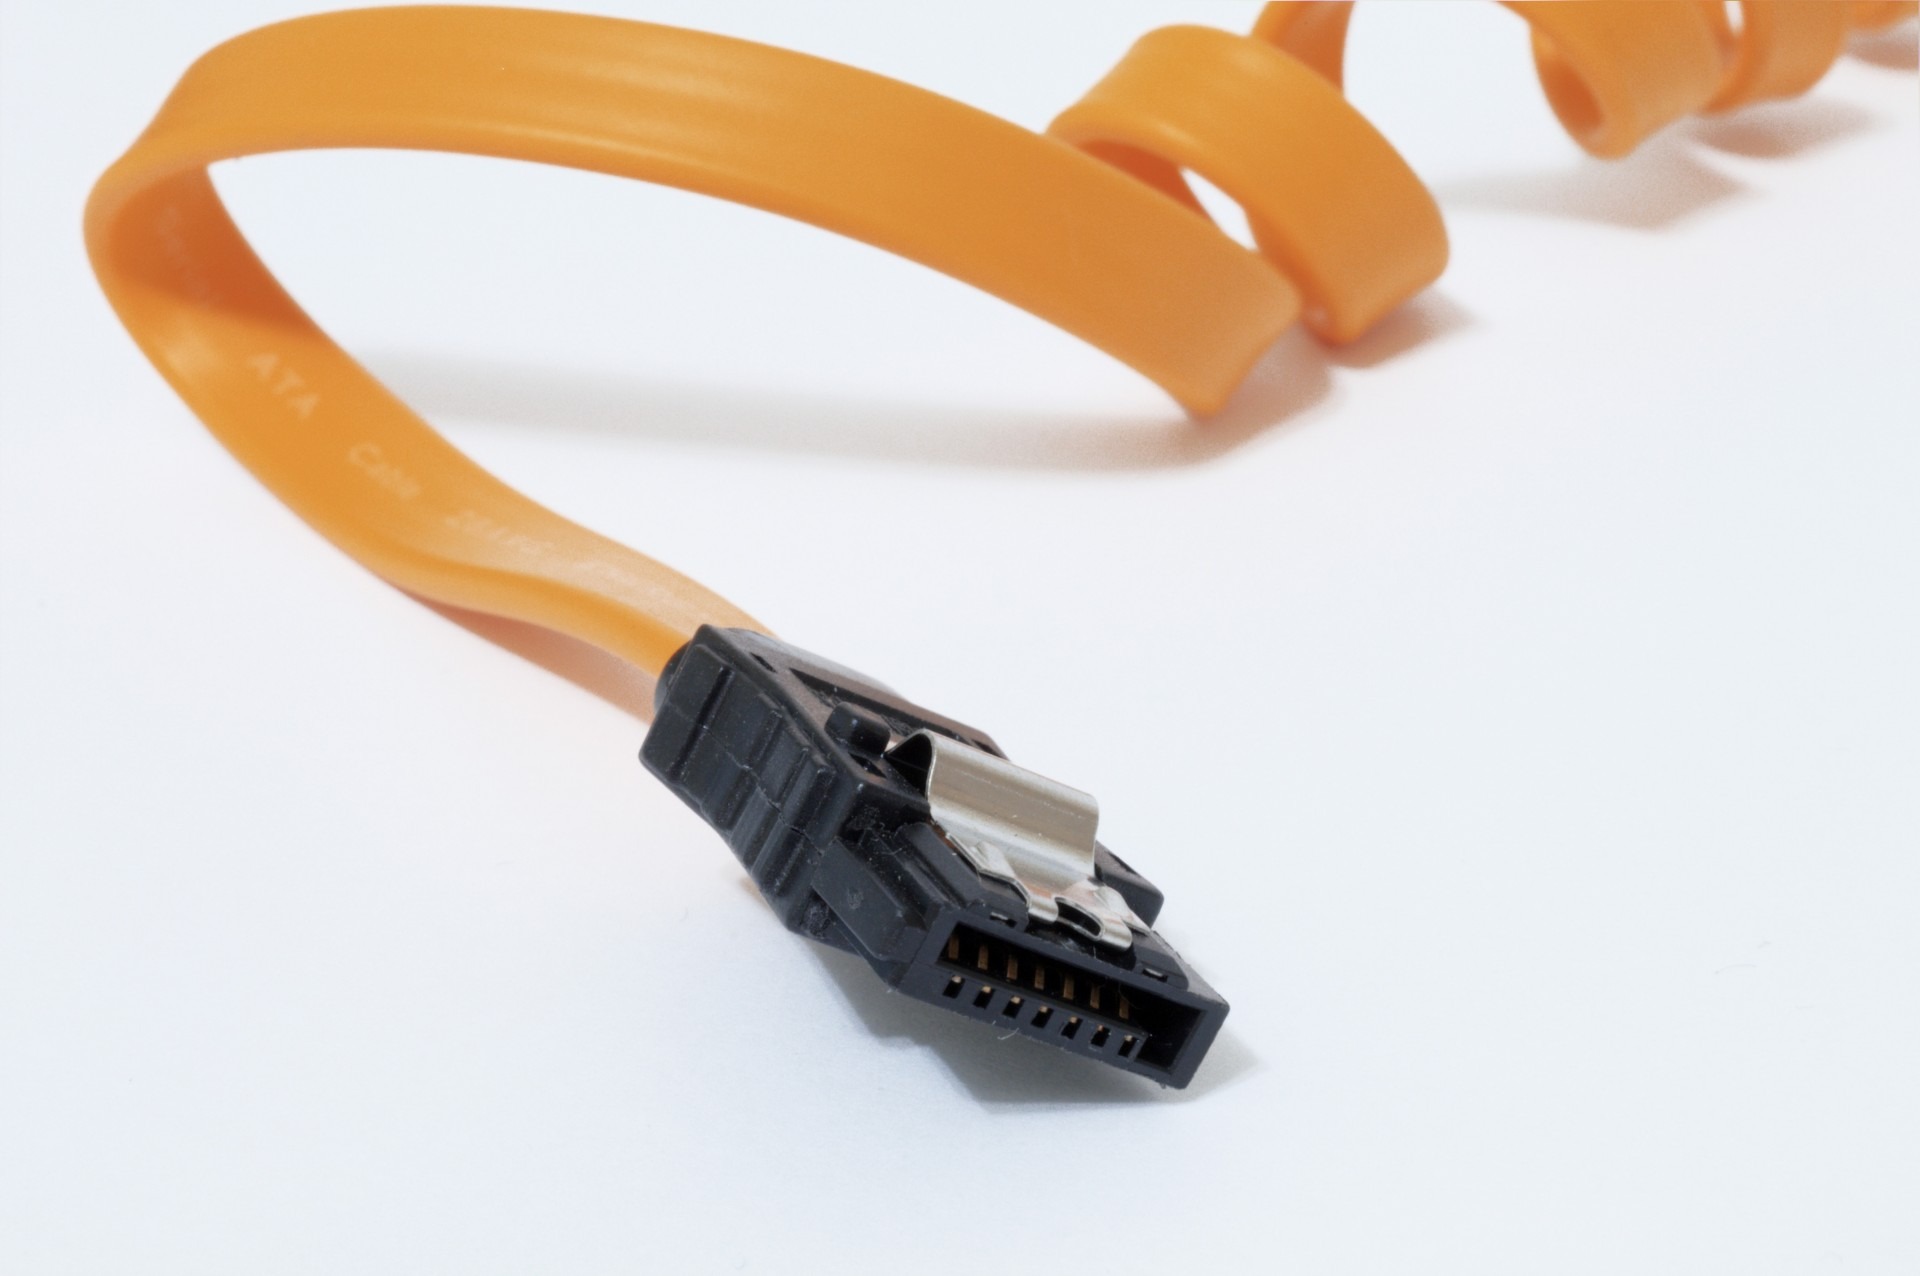
computer, hand, technology, cable, finger, product, hardware, server, hard drive, electronic device, electronics accessory